2002 Scottish Challenge Cup final

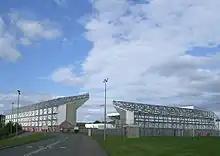
Broadwood Stadium hosted the final.

The 2002 final was hosted at Broadwood Stadium in Cumbernauld which had been Clyde's home since it was opened in 1994. The stadium hosted the final on three previous occasions; twice in the past two seasons and for the first time in 1996. The venue had a capacity of 8,000 and 4,500 tickets were allocated to Queen of the South who had a larger fan base and average home support than Brechin City, who were allocated around 2,500 tickets. Dumfries-based Queen of the South travelled approximately to the venue whereas Brechin City travelled around .